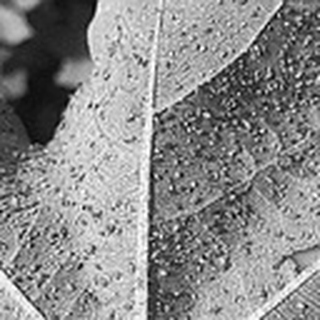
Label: cotton_aphids